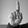
ASL letter: D